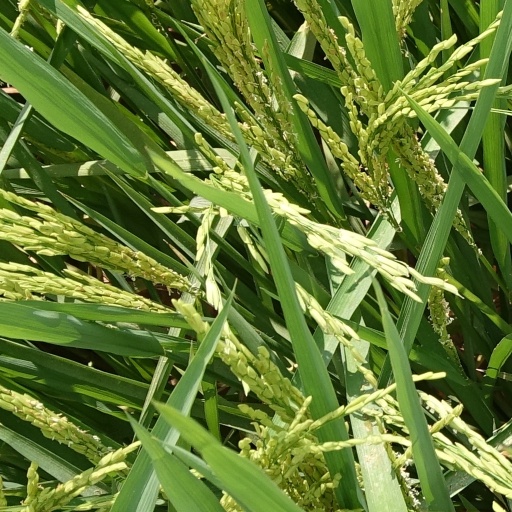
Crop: rice